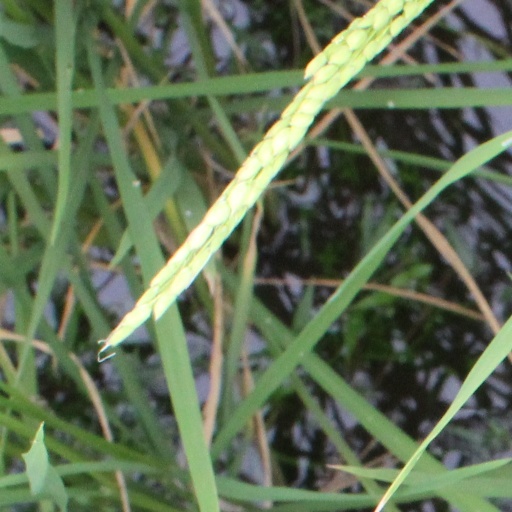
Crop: rice